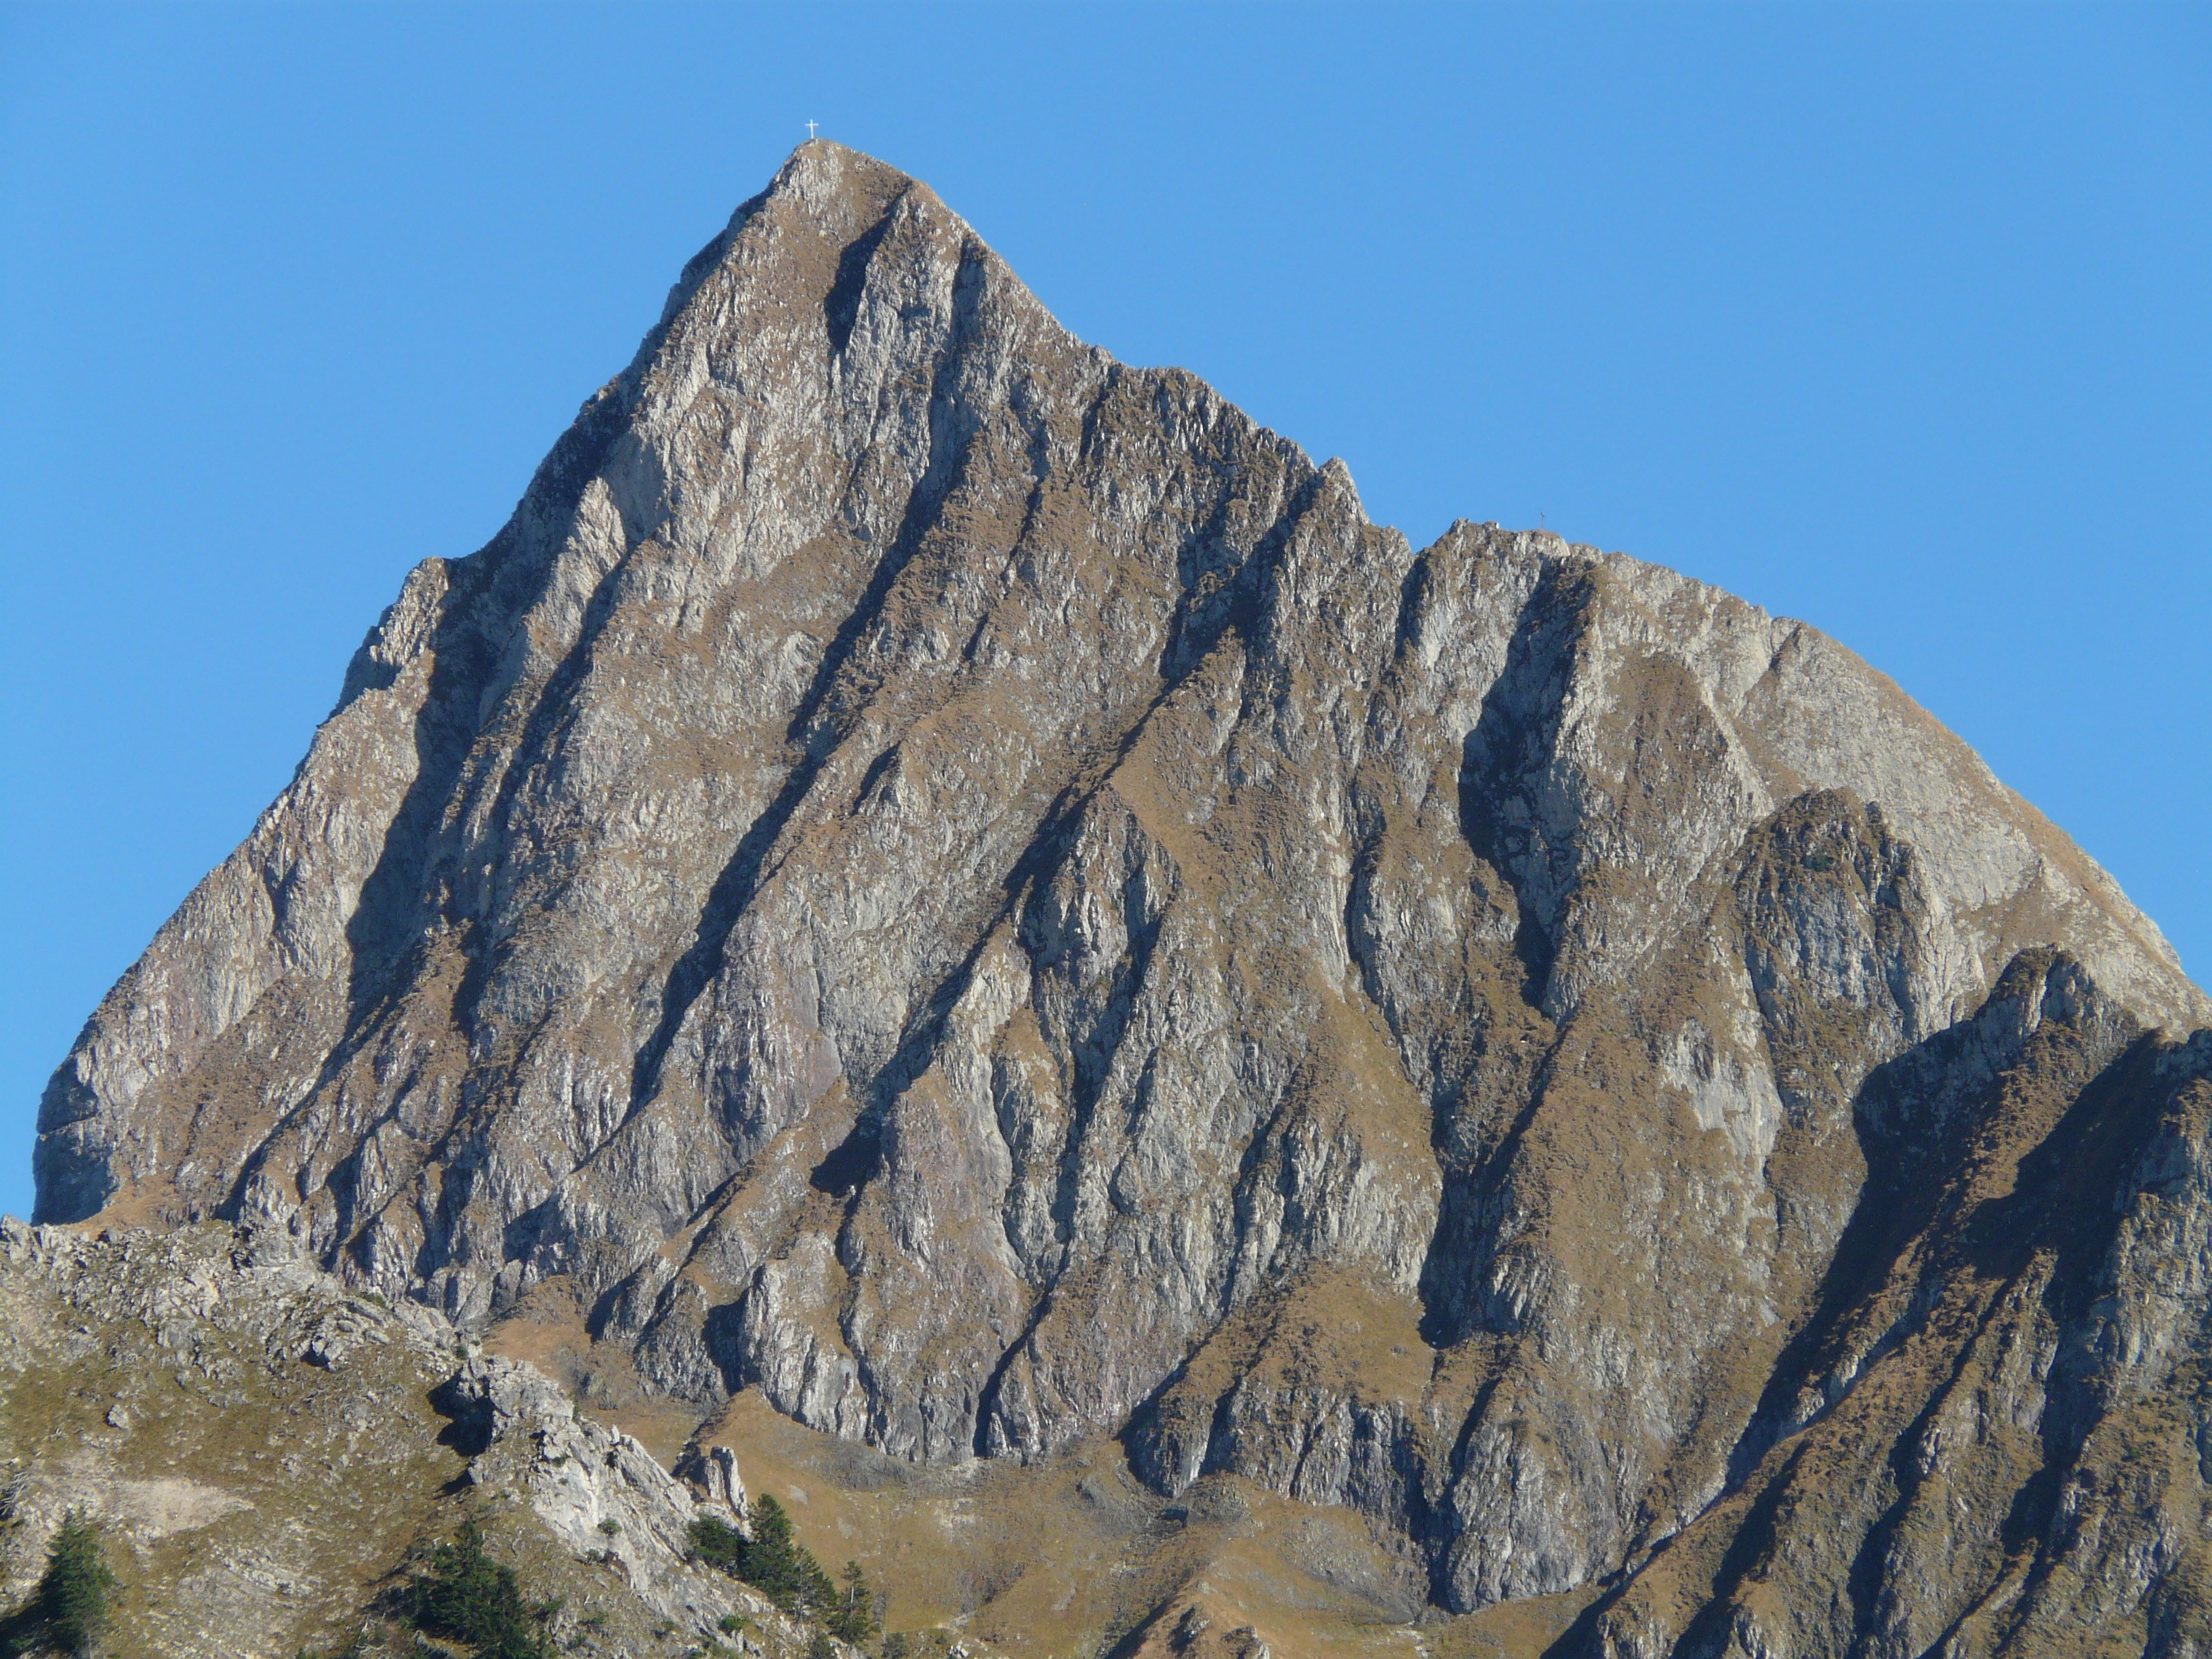
rock, wilderness, mountain, hiking, mountain range, formation, cliff, alpine, steep, cross, terrain, material, ridge, summit, mountaineering, geology, alps, badlands, plateau, fell, oberstdorf, imposing, landform, steinig, impressive, mountain pass, summit cross, allg u alps, postkartenmotiv, calendar image, geographical feature, mountainous landforms, h fats, allgau, gerstruben